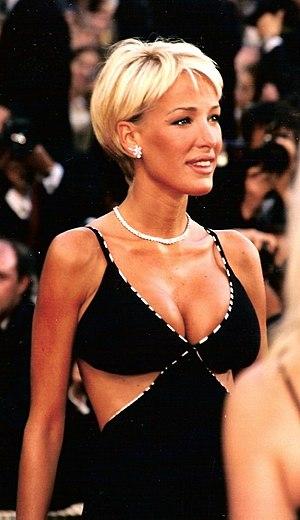
Ophélie Winter
HK est une série de bande dessinée française de science-fiction créée par Kevin Hérault et le scénariste Jean-David Morvan et publiée depuis 1996 par Glénat.
Les NRJ Music Awards 2000 se sont déroulés le 22 janvier 2000 à Cannes. La cérémonie a été présentée par Ophélie Winter.
Ophélie Kleerekoper, dite Ophélie Winter, née le 20 février 1974 à Boulogne-Billancourt, est une actrice, chanteuse et mannequin franco-néerlandaise.